St. Mary Catholic Church (Korona, Florida)

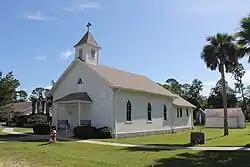
St. Mary Catholic Church - Front Right Side View (Photo taken August 21, 2019)

The St. Mary Catholic Church (also known as the St. Mary Mother Church) is located in Bunnell, Florida. The architectural style of the wood framed St. Mary Catholic Church is Carpenter Gothic (Gothic Revival). In the early 1910s, after several families of Polish descent decided to relocate to Korona, Florida, they raised $1000 to build a Catholic church in the town. Korona means “crown” in Polish, signifying the patron saint of Poland, the Blessed Virgin Mary, who is also referred to as “Queen of Poland.” They constructed the church building in 1914 and originally named it St. Mary, Queen of Poland, Catholic Church, but later changed its name to St. Mary Catholic Church. The original St. Mary Catholic Church is still in use for daily mass, baptisms, funerals, weddings and silent prayer services.